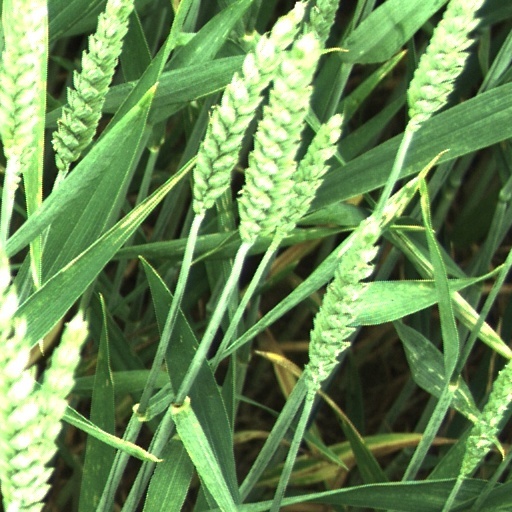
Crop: wheat